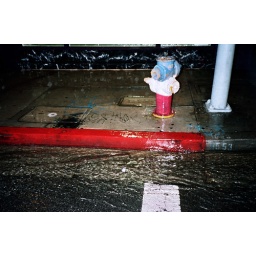
water in street red lane r copy